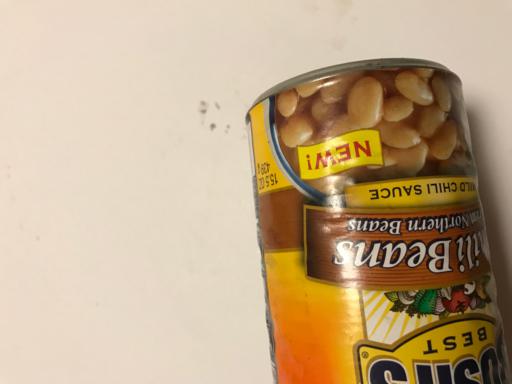
Waste category: metal